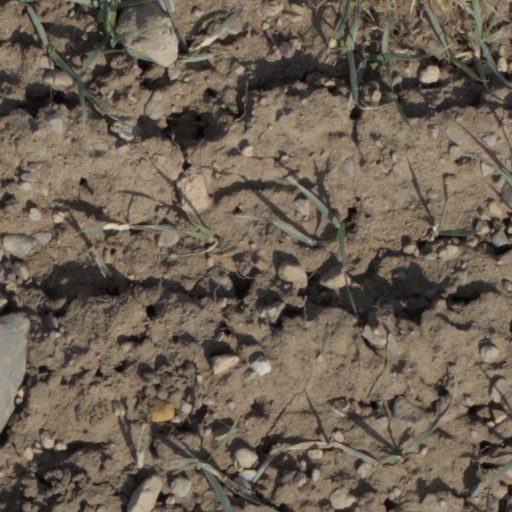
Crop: wheat